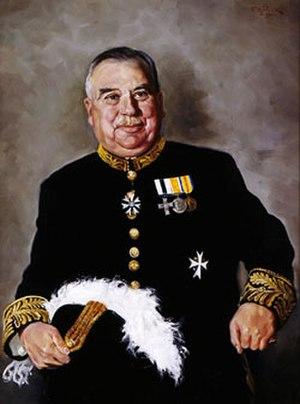
Frank Mackenzie Ross, né probablement le 19 avril 1891 et mort le 11 décembre 1971, est un homme politique canadien.
Cette page concerne des événements d'actualité qui se sont produits durant l'année 1955 dans la province canadienne de Colombie-Britannique.
Le lieutenant-gouverneur de Colombie-Britannique est le représentant de la Monarchie canadienne dans la province de Colombie-Britannique. Depuis le 24 avril 2018, la fonction est occupée par Janet Austin.